1920 Epsom Derby

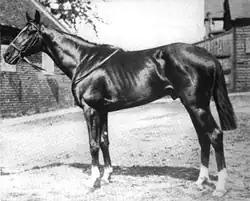
Spion Kop, winner of the 1920 Derby

The Derby was run on an unusually hot day in front of an estimated crowd of 250,000 including the King and Queen. Spion Kop started at odd of 100/6 (approximately 16/1) in a field of 19 runners. The favourite was the 2000 Guineas winner Tetratema a colt noted for his exceptional early speed but with dubious stamina. Tetratema went into an early lead and set an extremely fast pace as he was challenged by Abbot's Trace (ridden by Steve Donoghue), while O’Neill settled Spion Kop well back in the field. Tetratema dropped back soon after half way and Abbot's Trace led into the straight as Spion Kop made rapid progress from the rear. Spion Kop took the lead three furlongs from the finish and ran on strongly up the straight to win by two lengths from Archaic and Orpheus in a new race record time of 2:34.8. The most dramatic incident of the race occurred in the closing stages when Abbot's Trace was brought down in a collision with Sarchedon, who finished fourth.